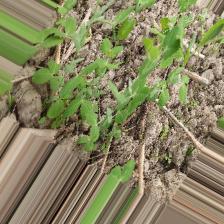
Label: Normal